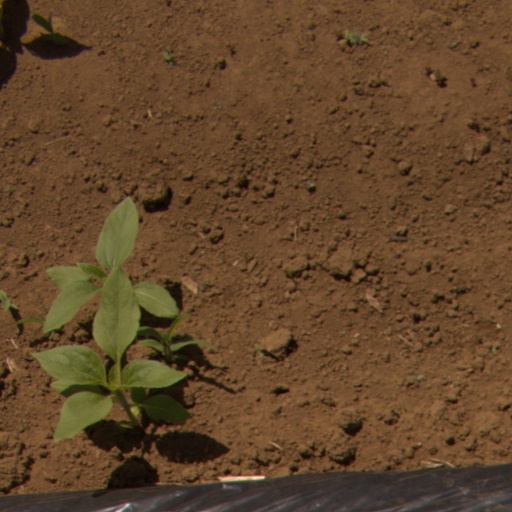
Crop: Jerusalem artichoke